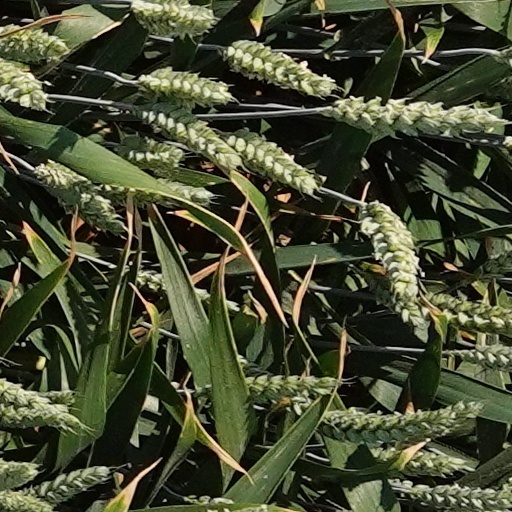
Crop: wheat